Katō Takaaki

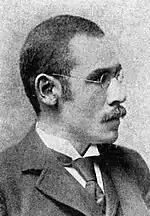
Katō Takaaki

In 1887, Katō became private secretary to Ōkuma Shigenobu, who was then Minister of Foreign Affairs, and worked with Ōkuma on the revision of the unequal treaties. Subsequently, he served as director of the Banking Bureau in the Finance Ministry.